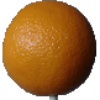
Label: orange